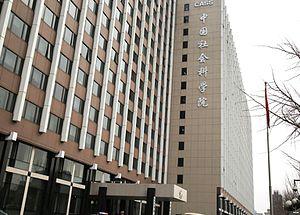
L' Académie chinoise des sciences sociales est l’académie nationale et le centre national de la recherche scientifique et de l'enseignement supérieur le plus grand de la Chine pour la philosophie et les sciences sociales, ayant pour objet de promouvoir et d'innover les recherches scientifiques dans les domaines de la philosophie, des sciences sociales et du peuple chinois. Elle fut fondée en mai 1977 et dépend du Conseil des affaires de l'État de la république populaire de Chine.